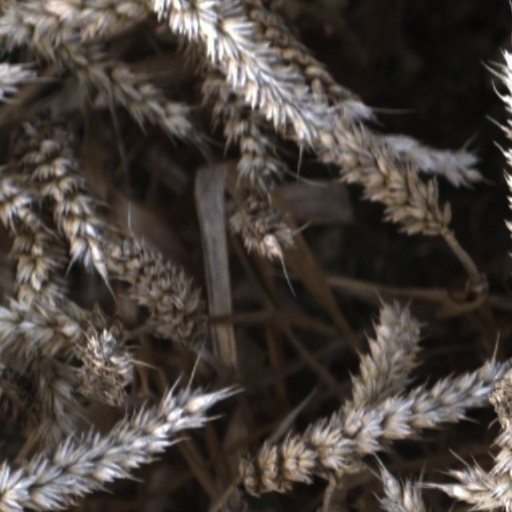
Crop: wheat